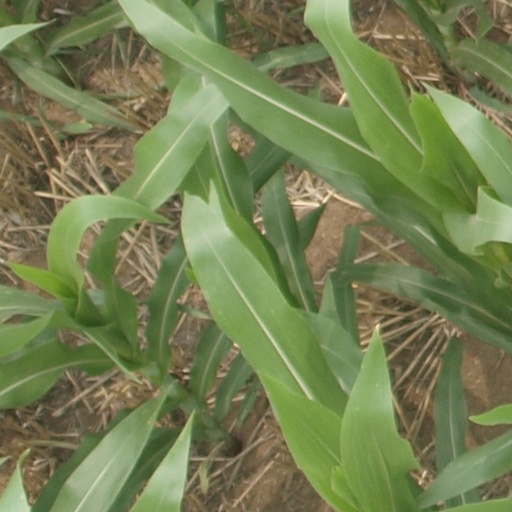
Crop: maize; corn